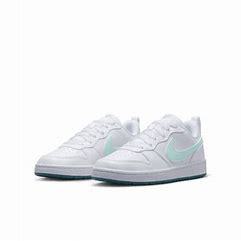
Brand: Nike
Model: Court Borough Recraft